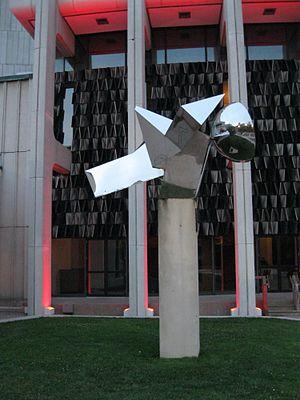
Maïrel, No 1, de Luis Feito, Place des Arts, Montréal